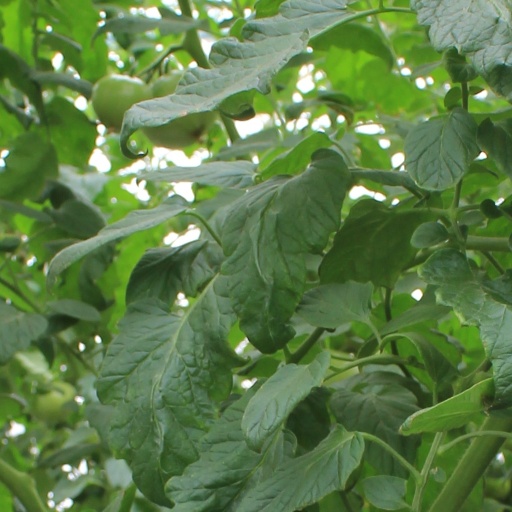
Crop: tomato